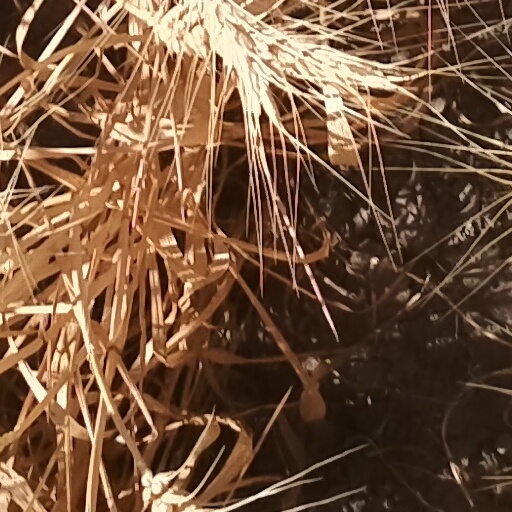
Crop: wheat